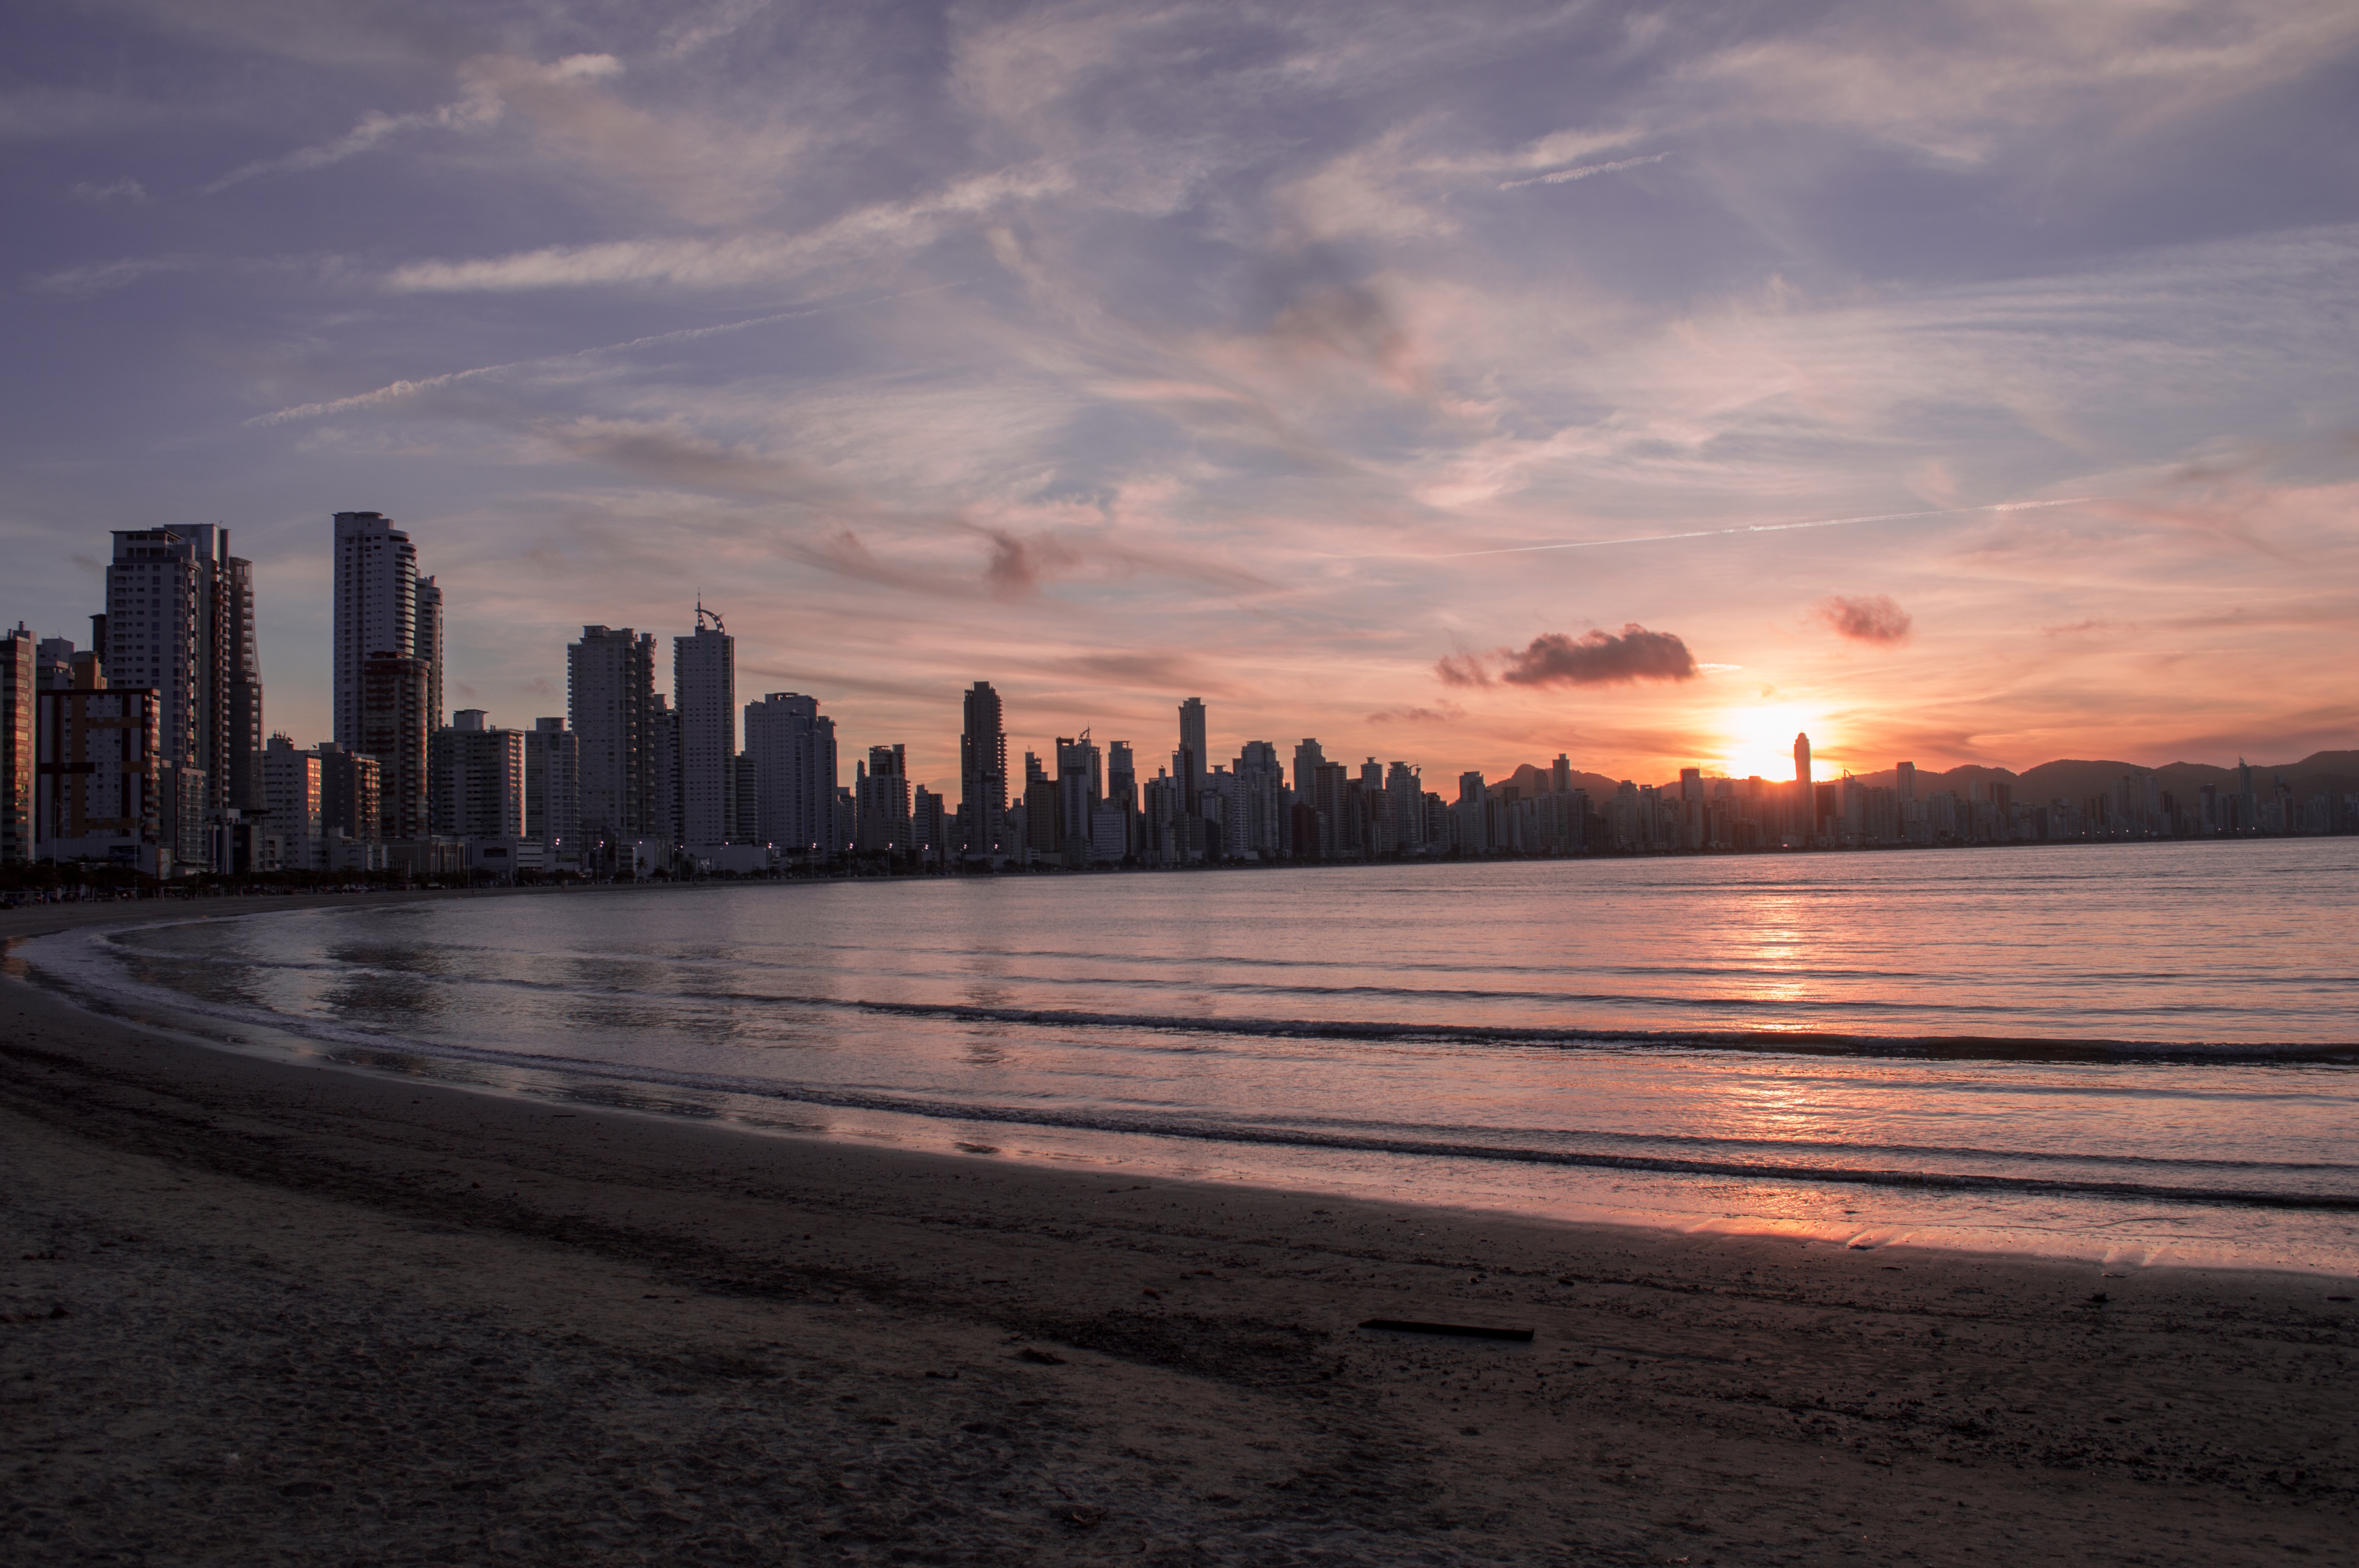
beach, sea, coast, ocean, horizon, cloud, sky, sun, sunrise, sunset, skyline, sunlight, morning, dawn, city, cityscape, dusk, evening, reflection, skyscrapers, afterglow, high rises, atmospheric phenomenon